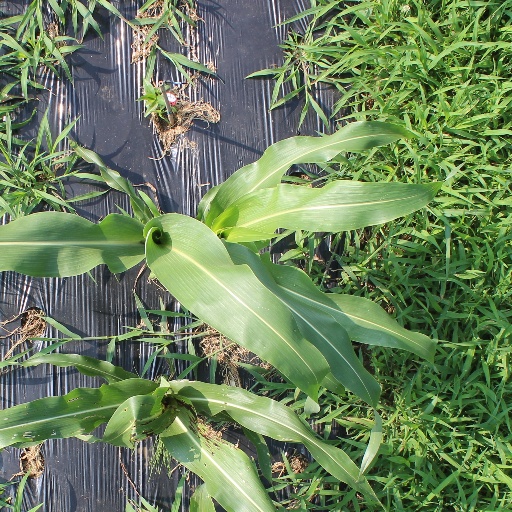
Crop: sorghum